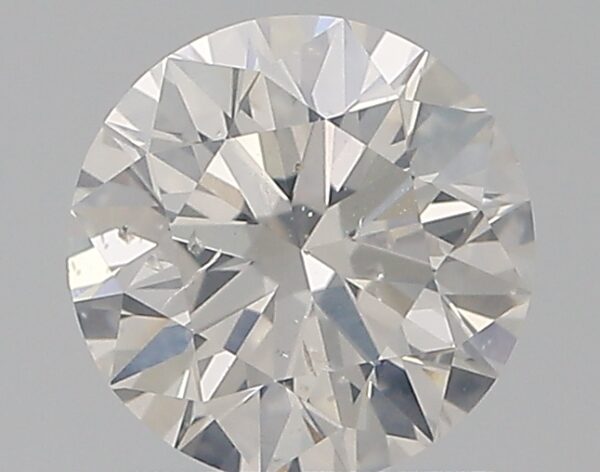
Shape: round
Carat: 1
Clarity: SI2
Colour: F
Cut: EX
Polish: EX
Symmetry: EX
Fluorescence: F
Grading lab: GIA
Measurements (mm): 6.33 x 6.37 x 3.99